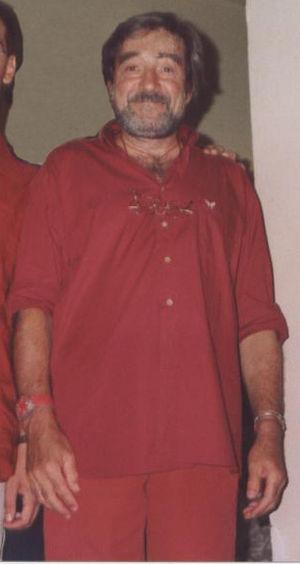
Andrea Cipriano Brambilla, connu sous le nom de scène Zuzzurro est un acteur et humoriste italien.